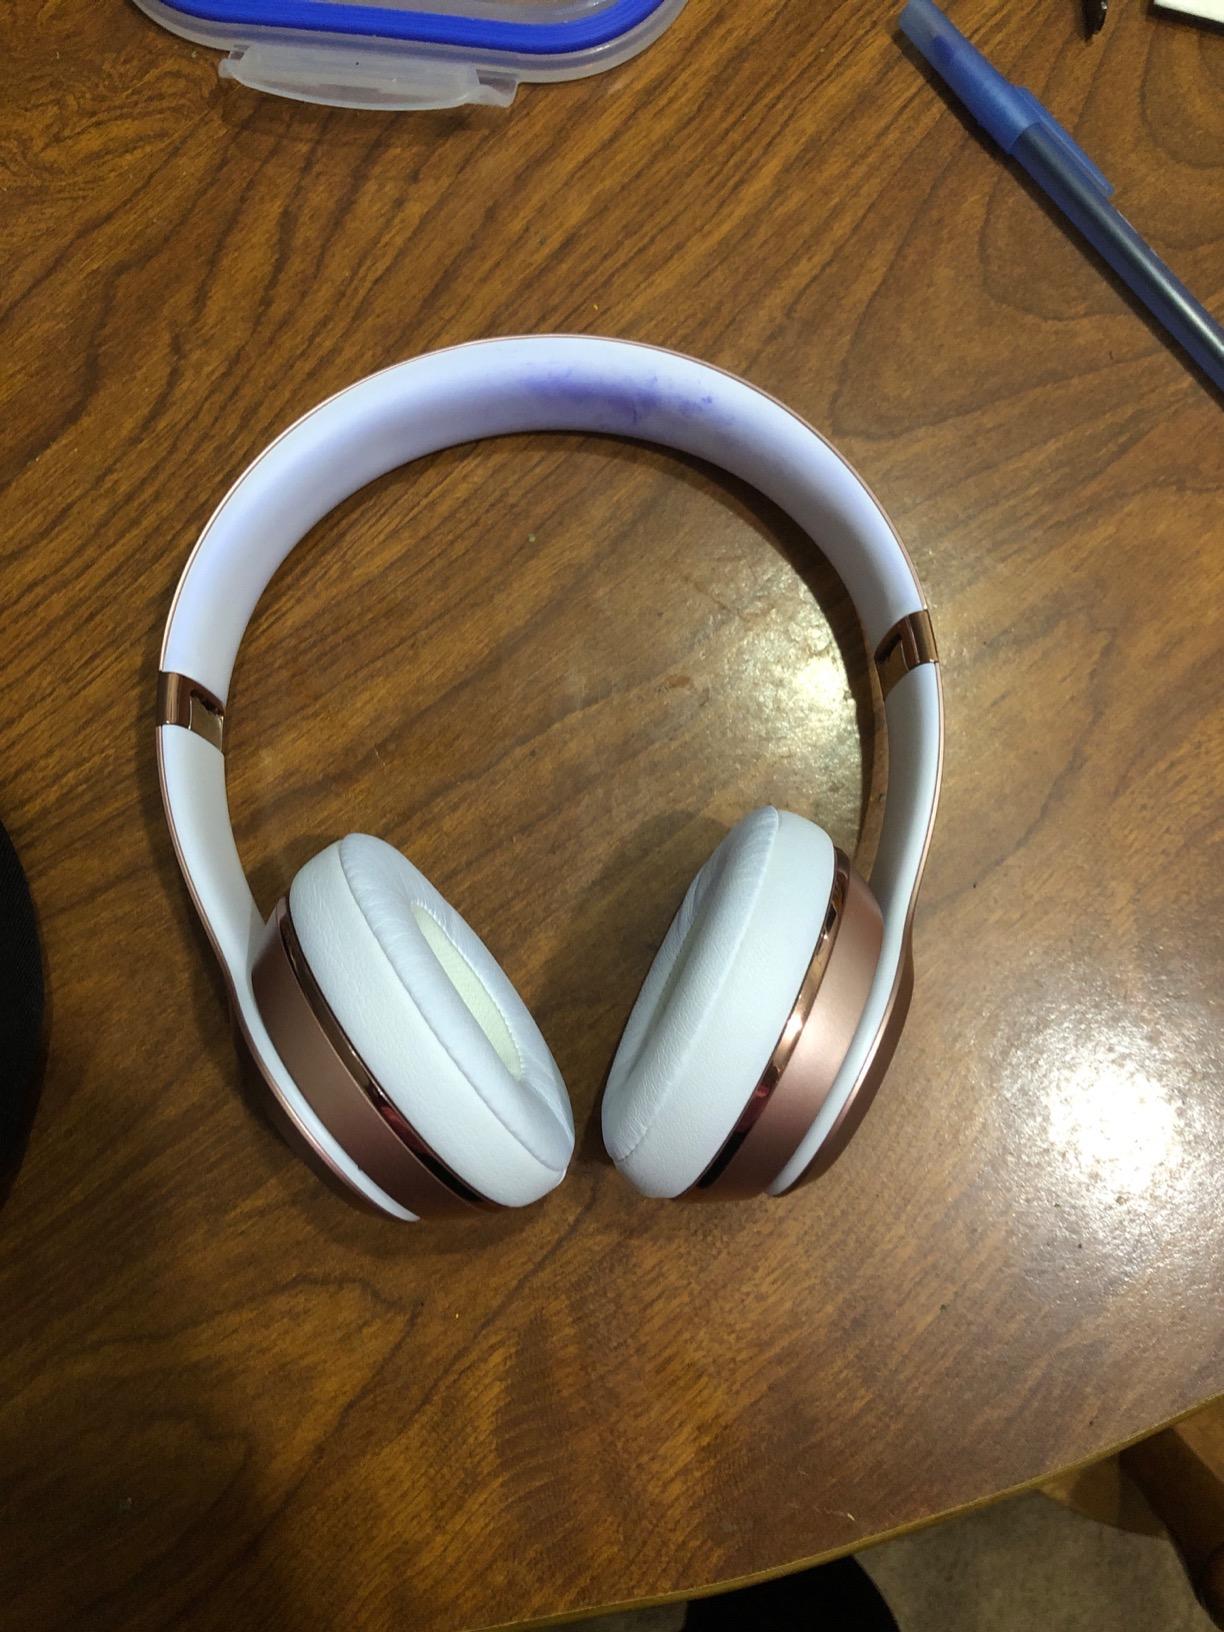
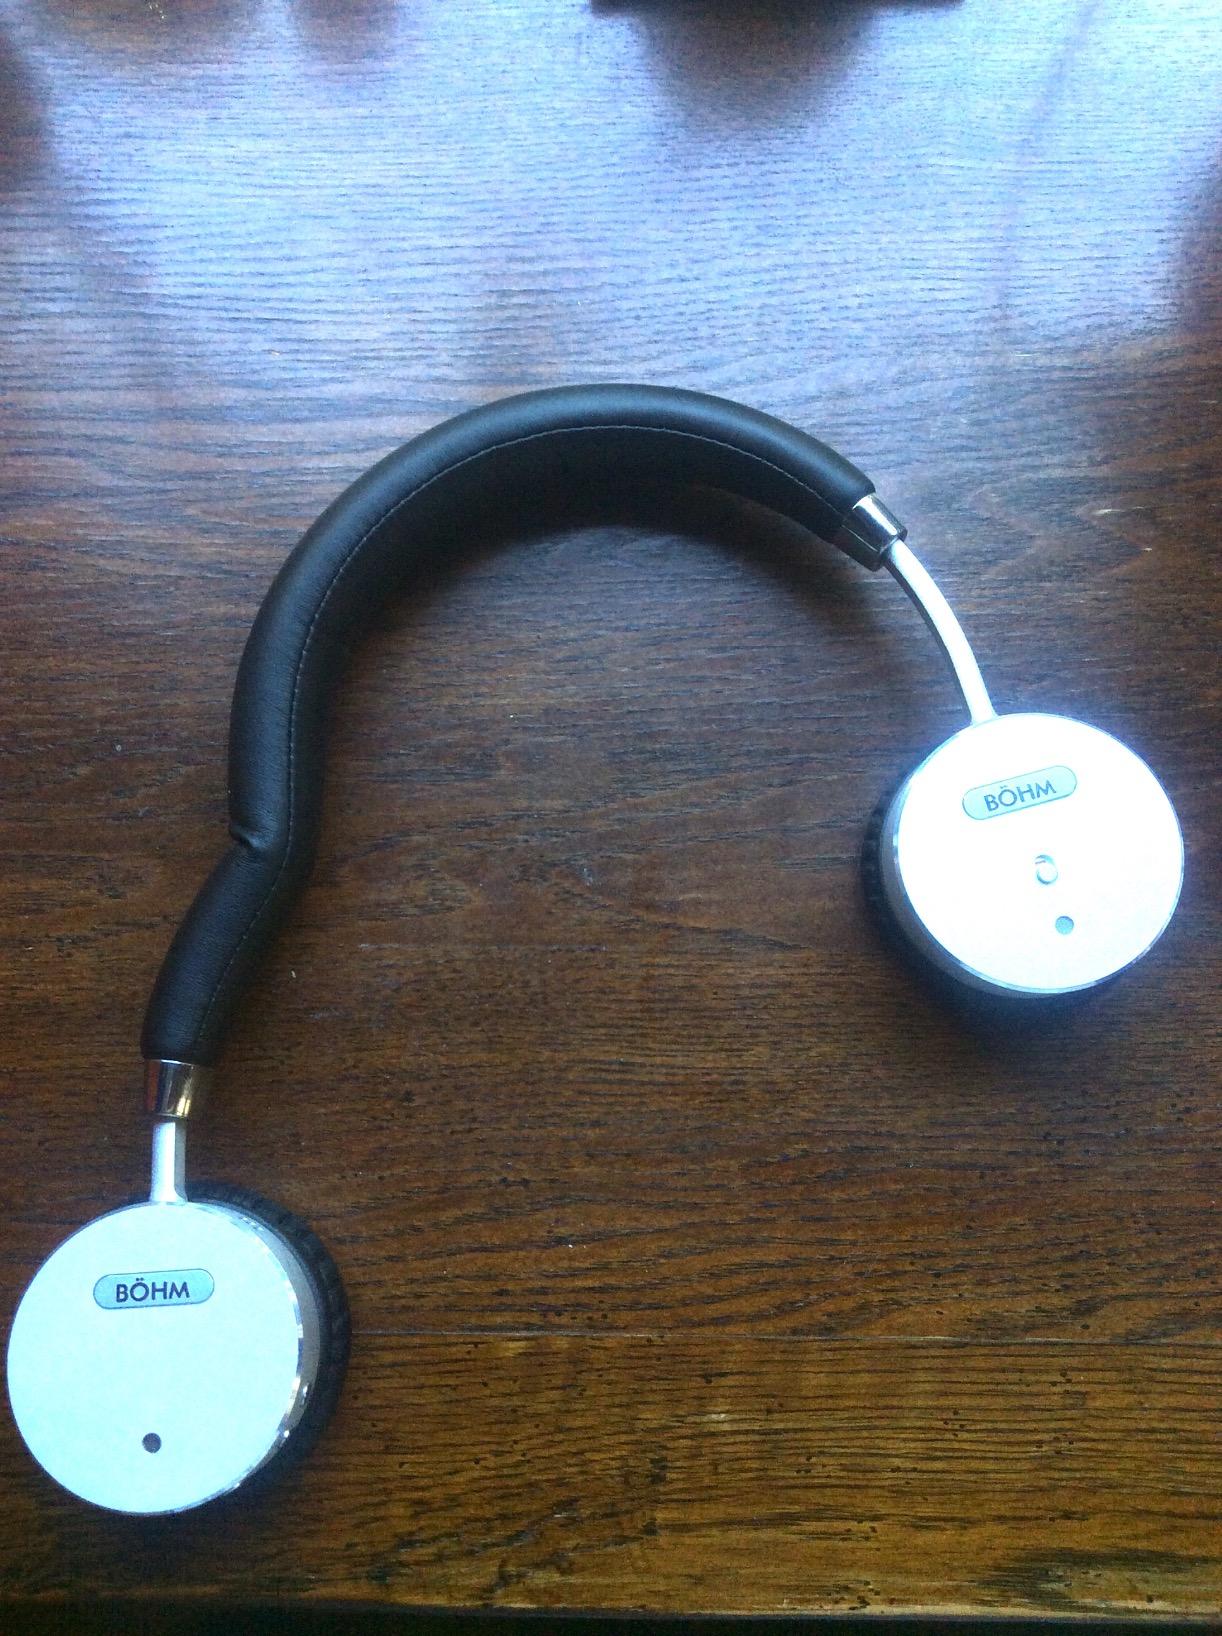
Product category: headphones
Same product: no